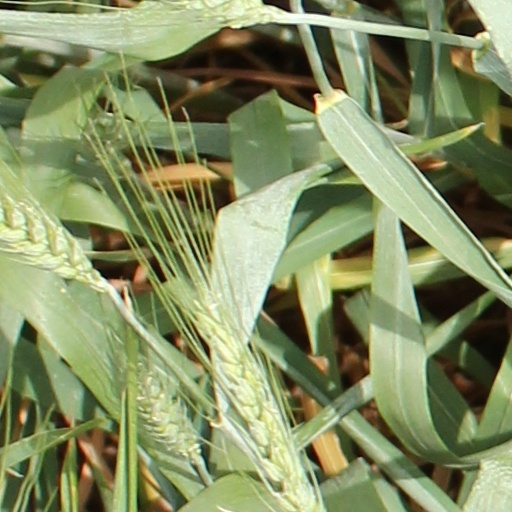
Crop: wheat